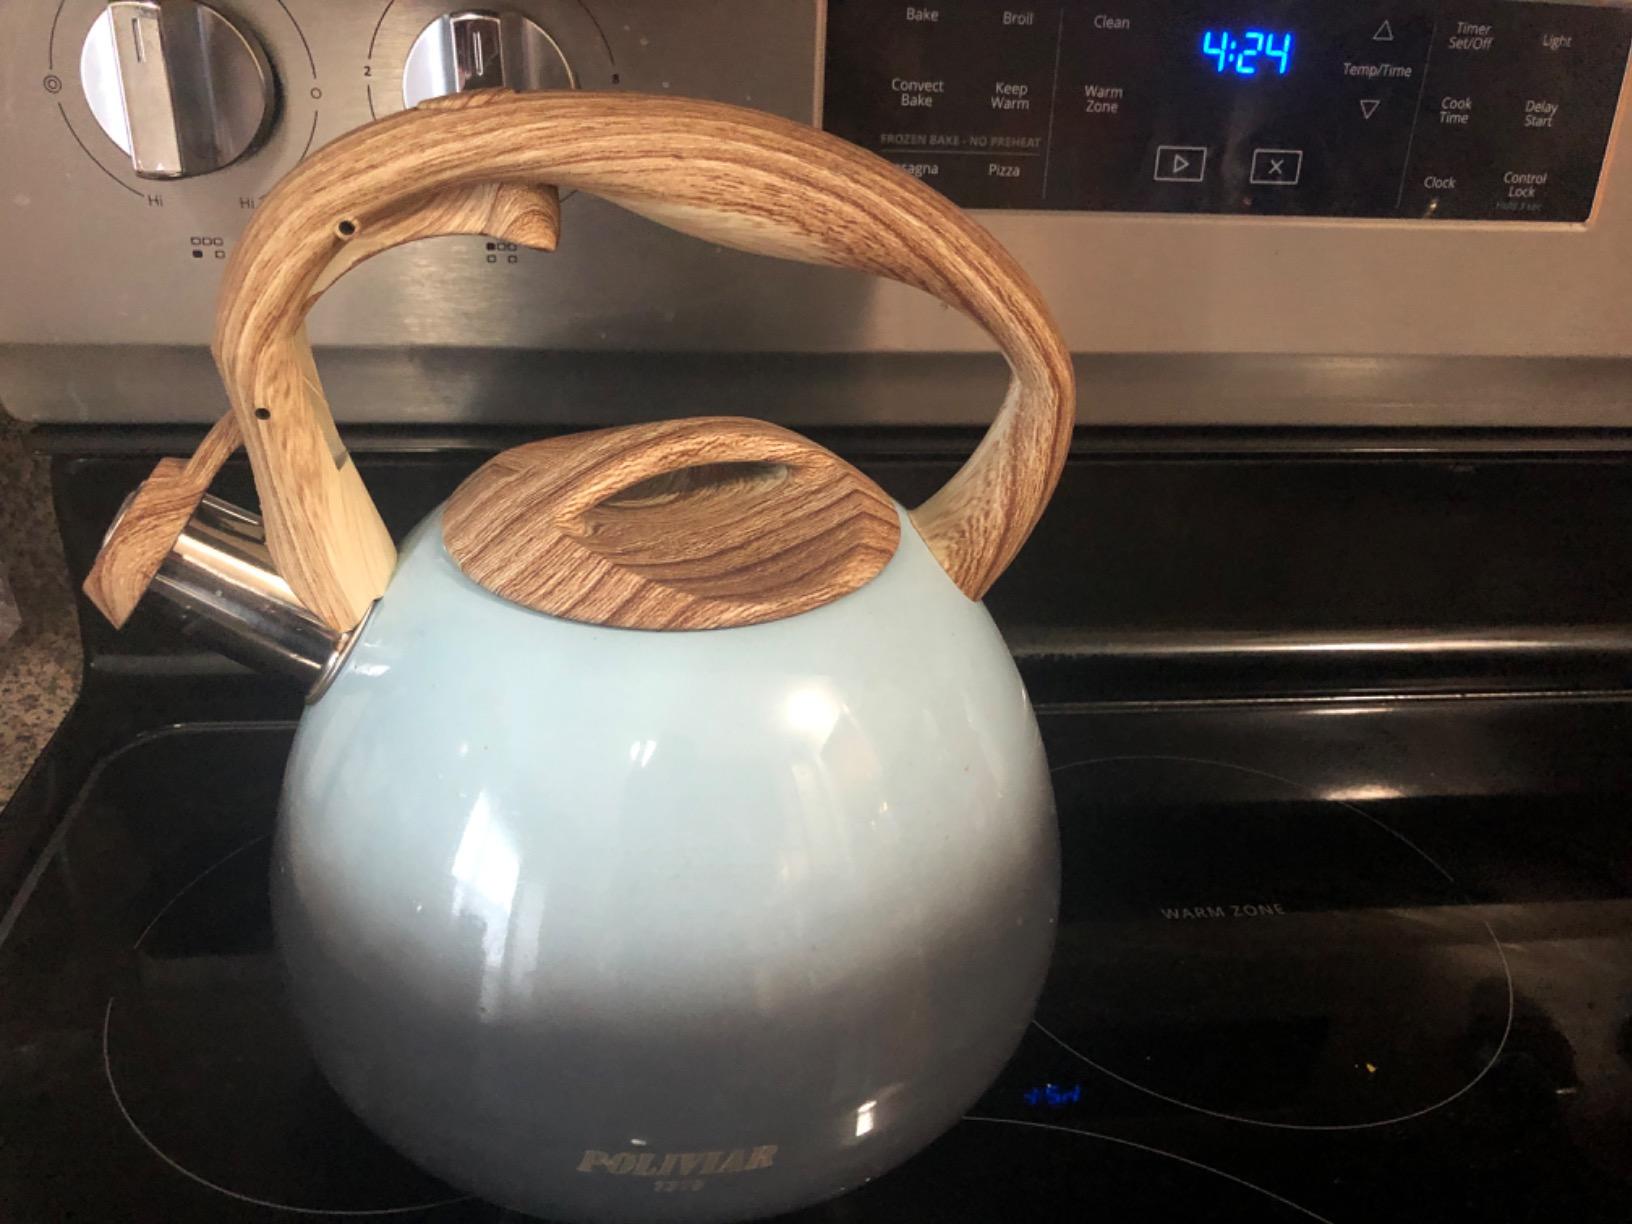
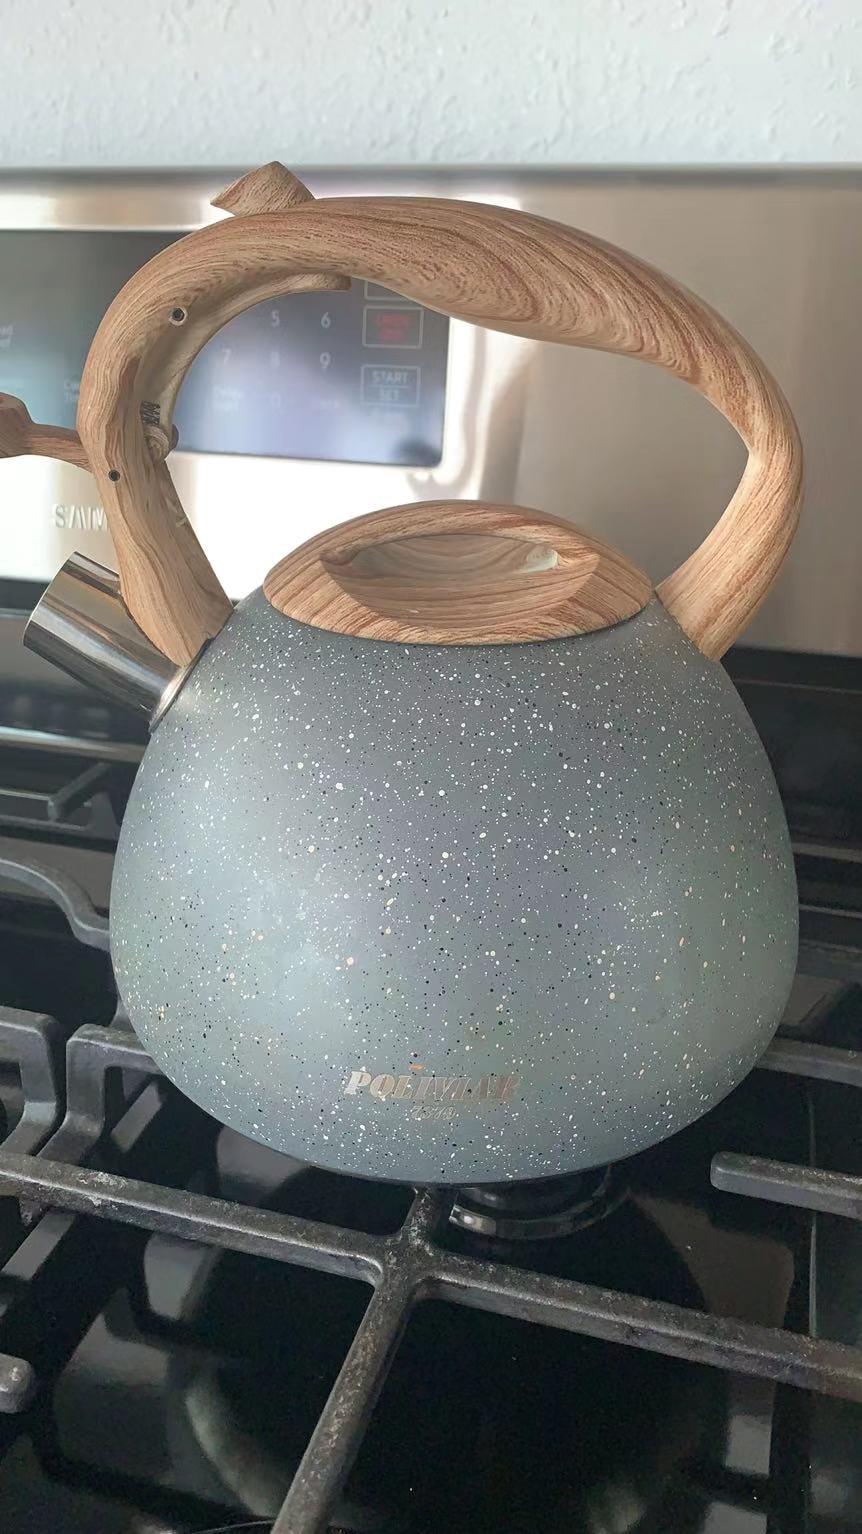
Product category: items_kettle
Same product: no